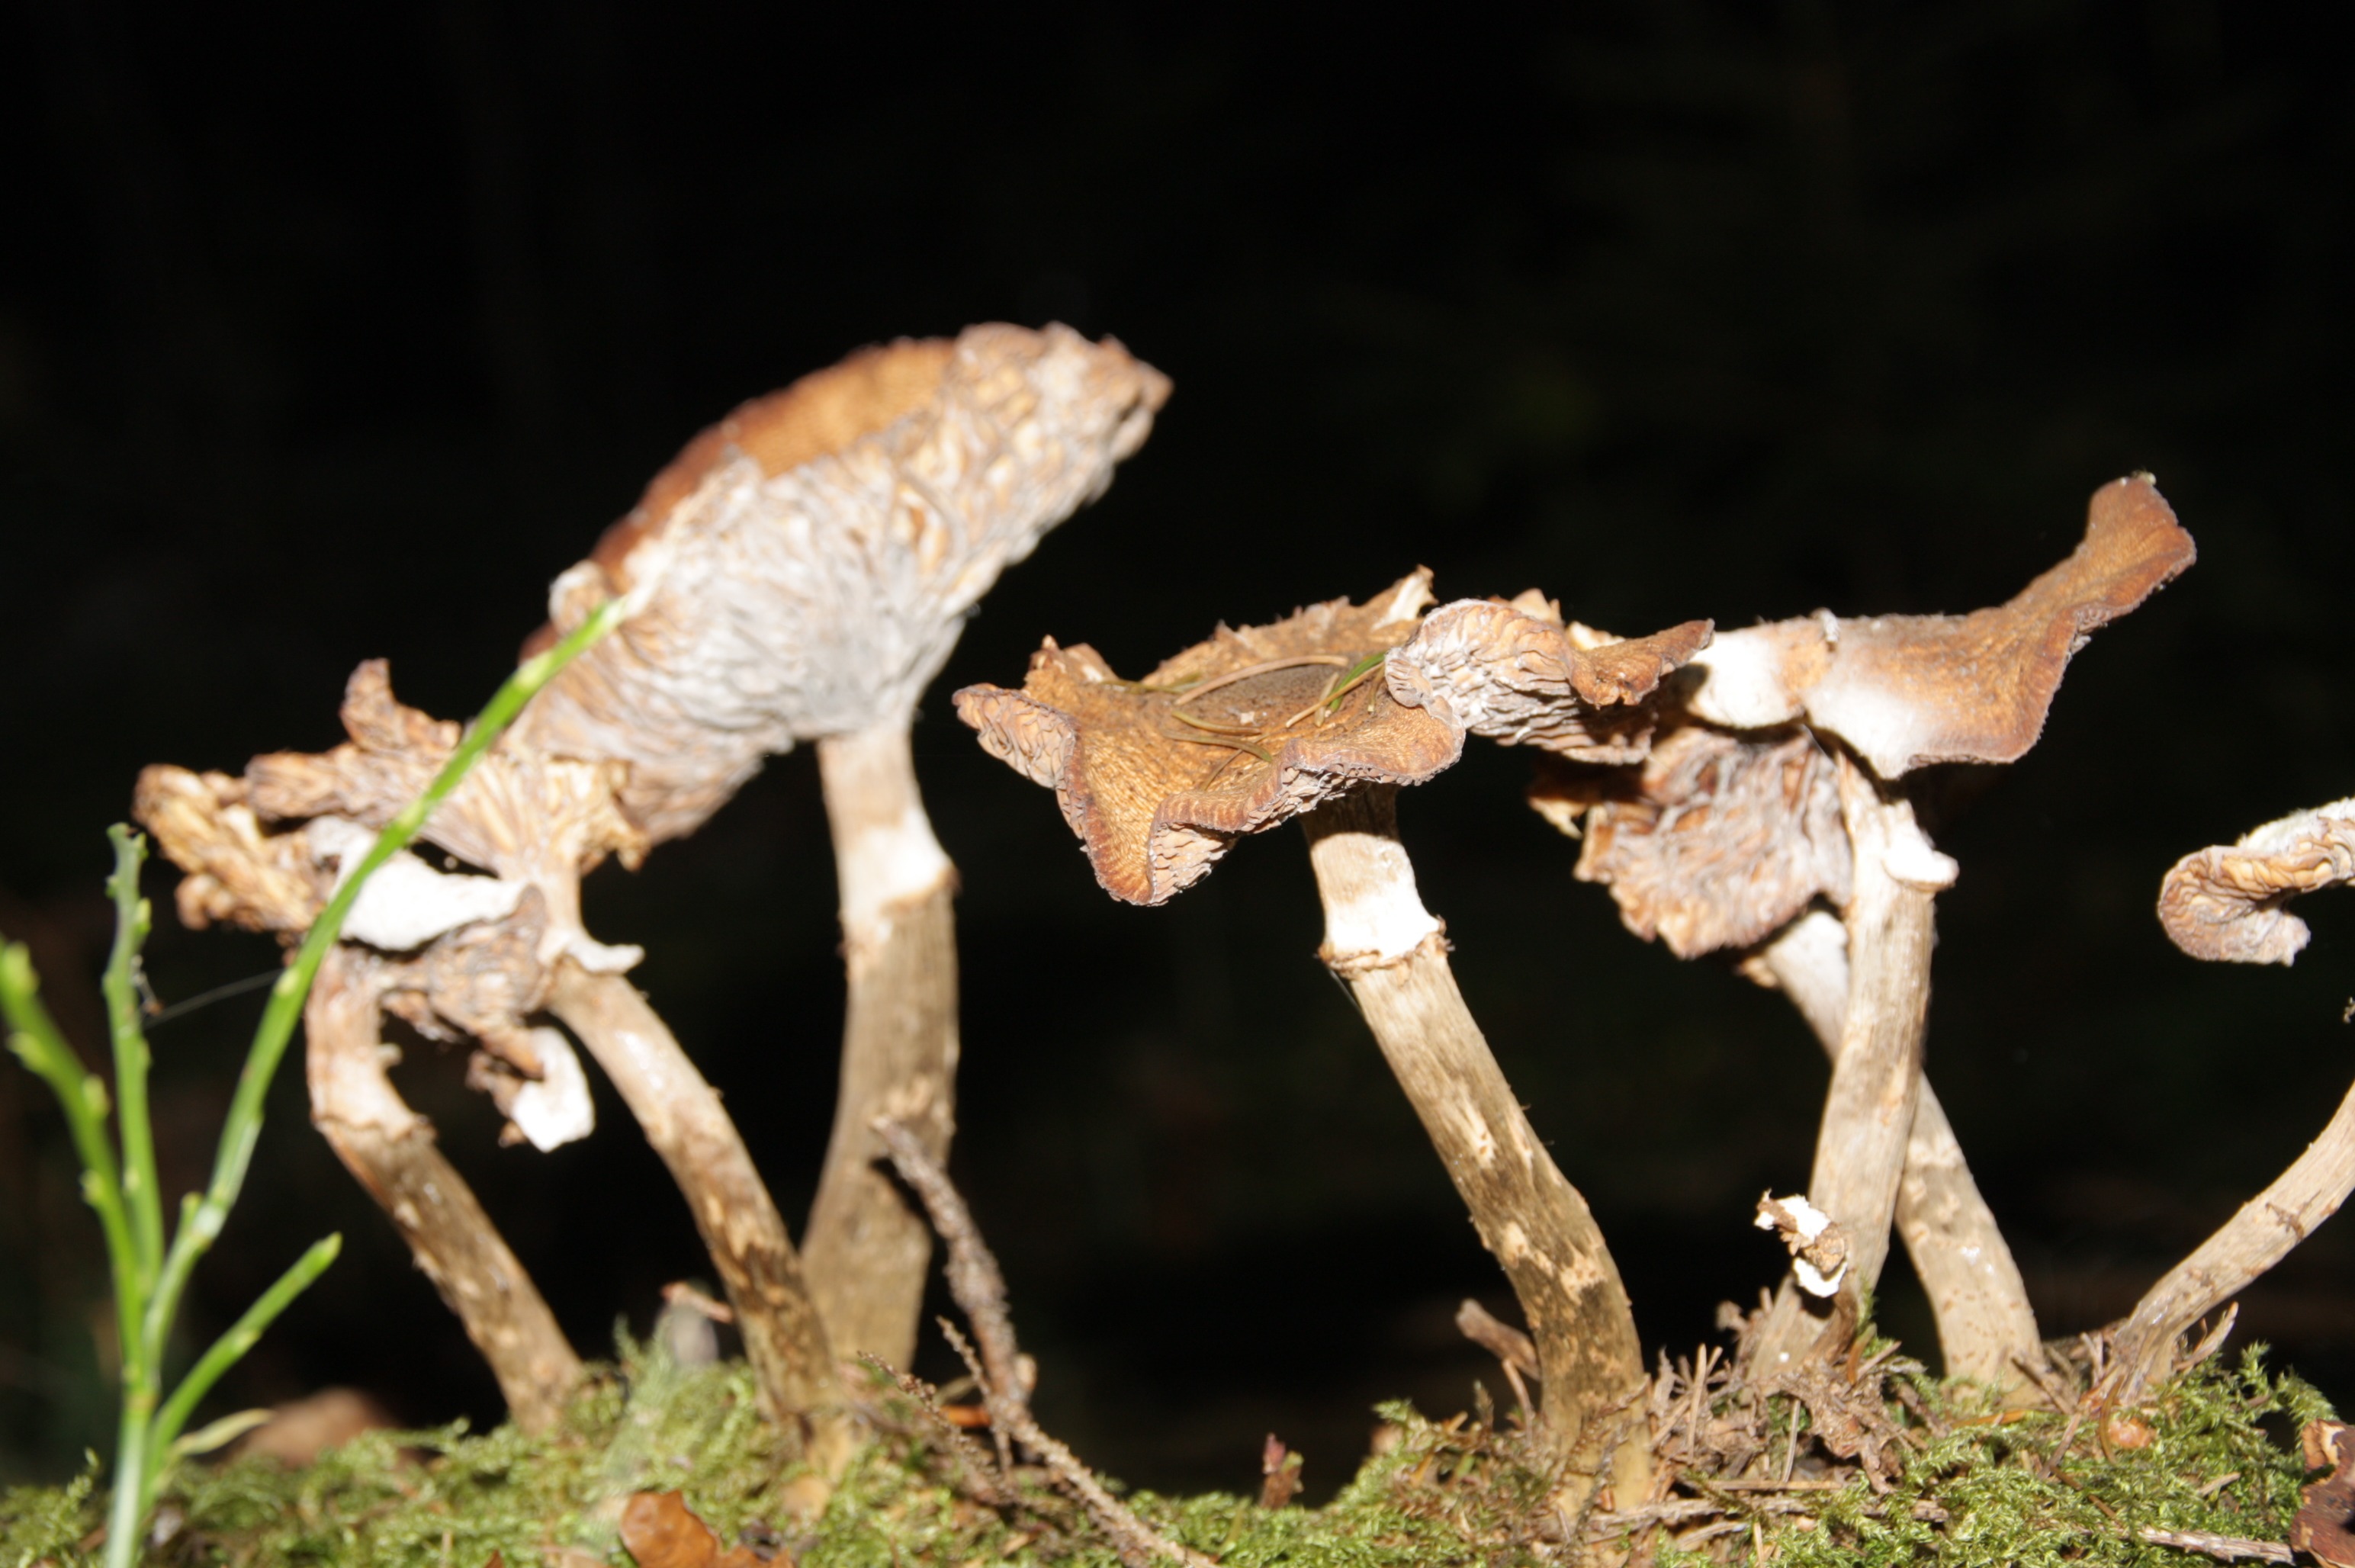
tree, nature, forest, branch, plant, leaf, flower, moss, wildlife, insect, autumn, moth, close, flora, fauna, mushrooms, mood, macro photography, light brown, lamellar, autumn light, forest plant, autumn datailaufnahme